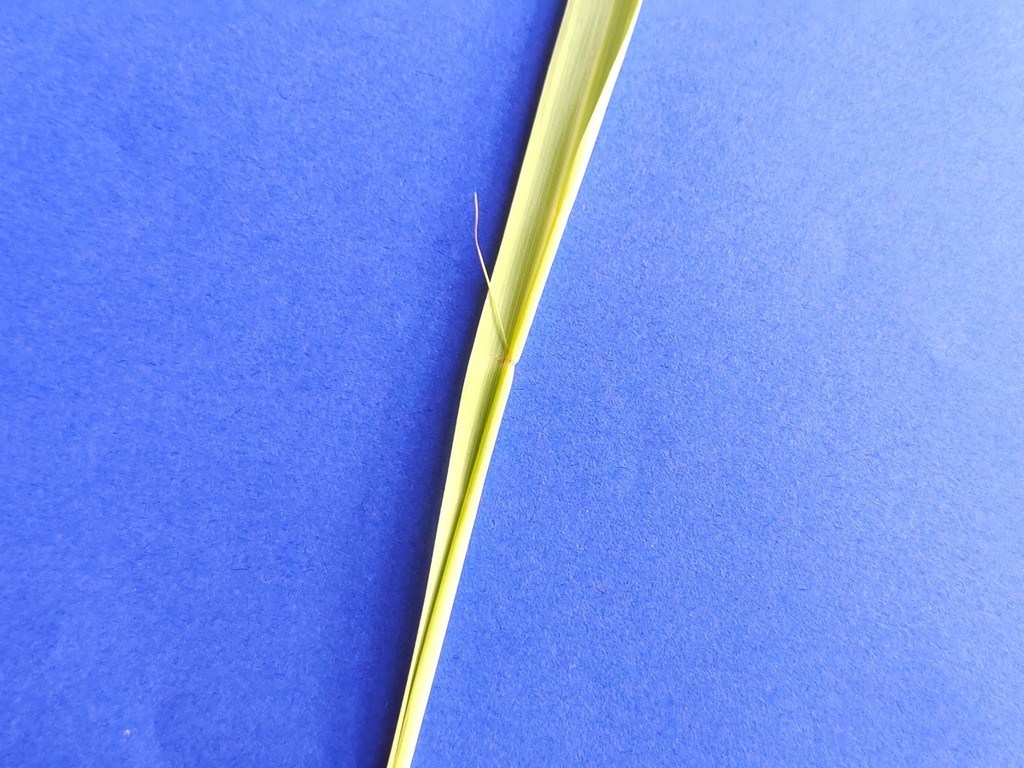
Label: Healthy